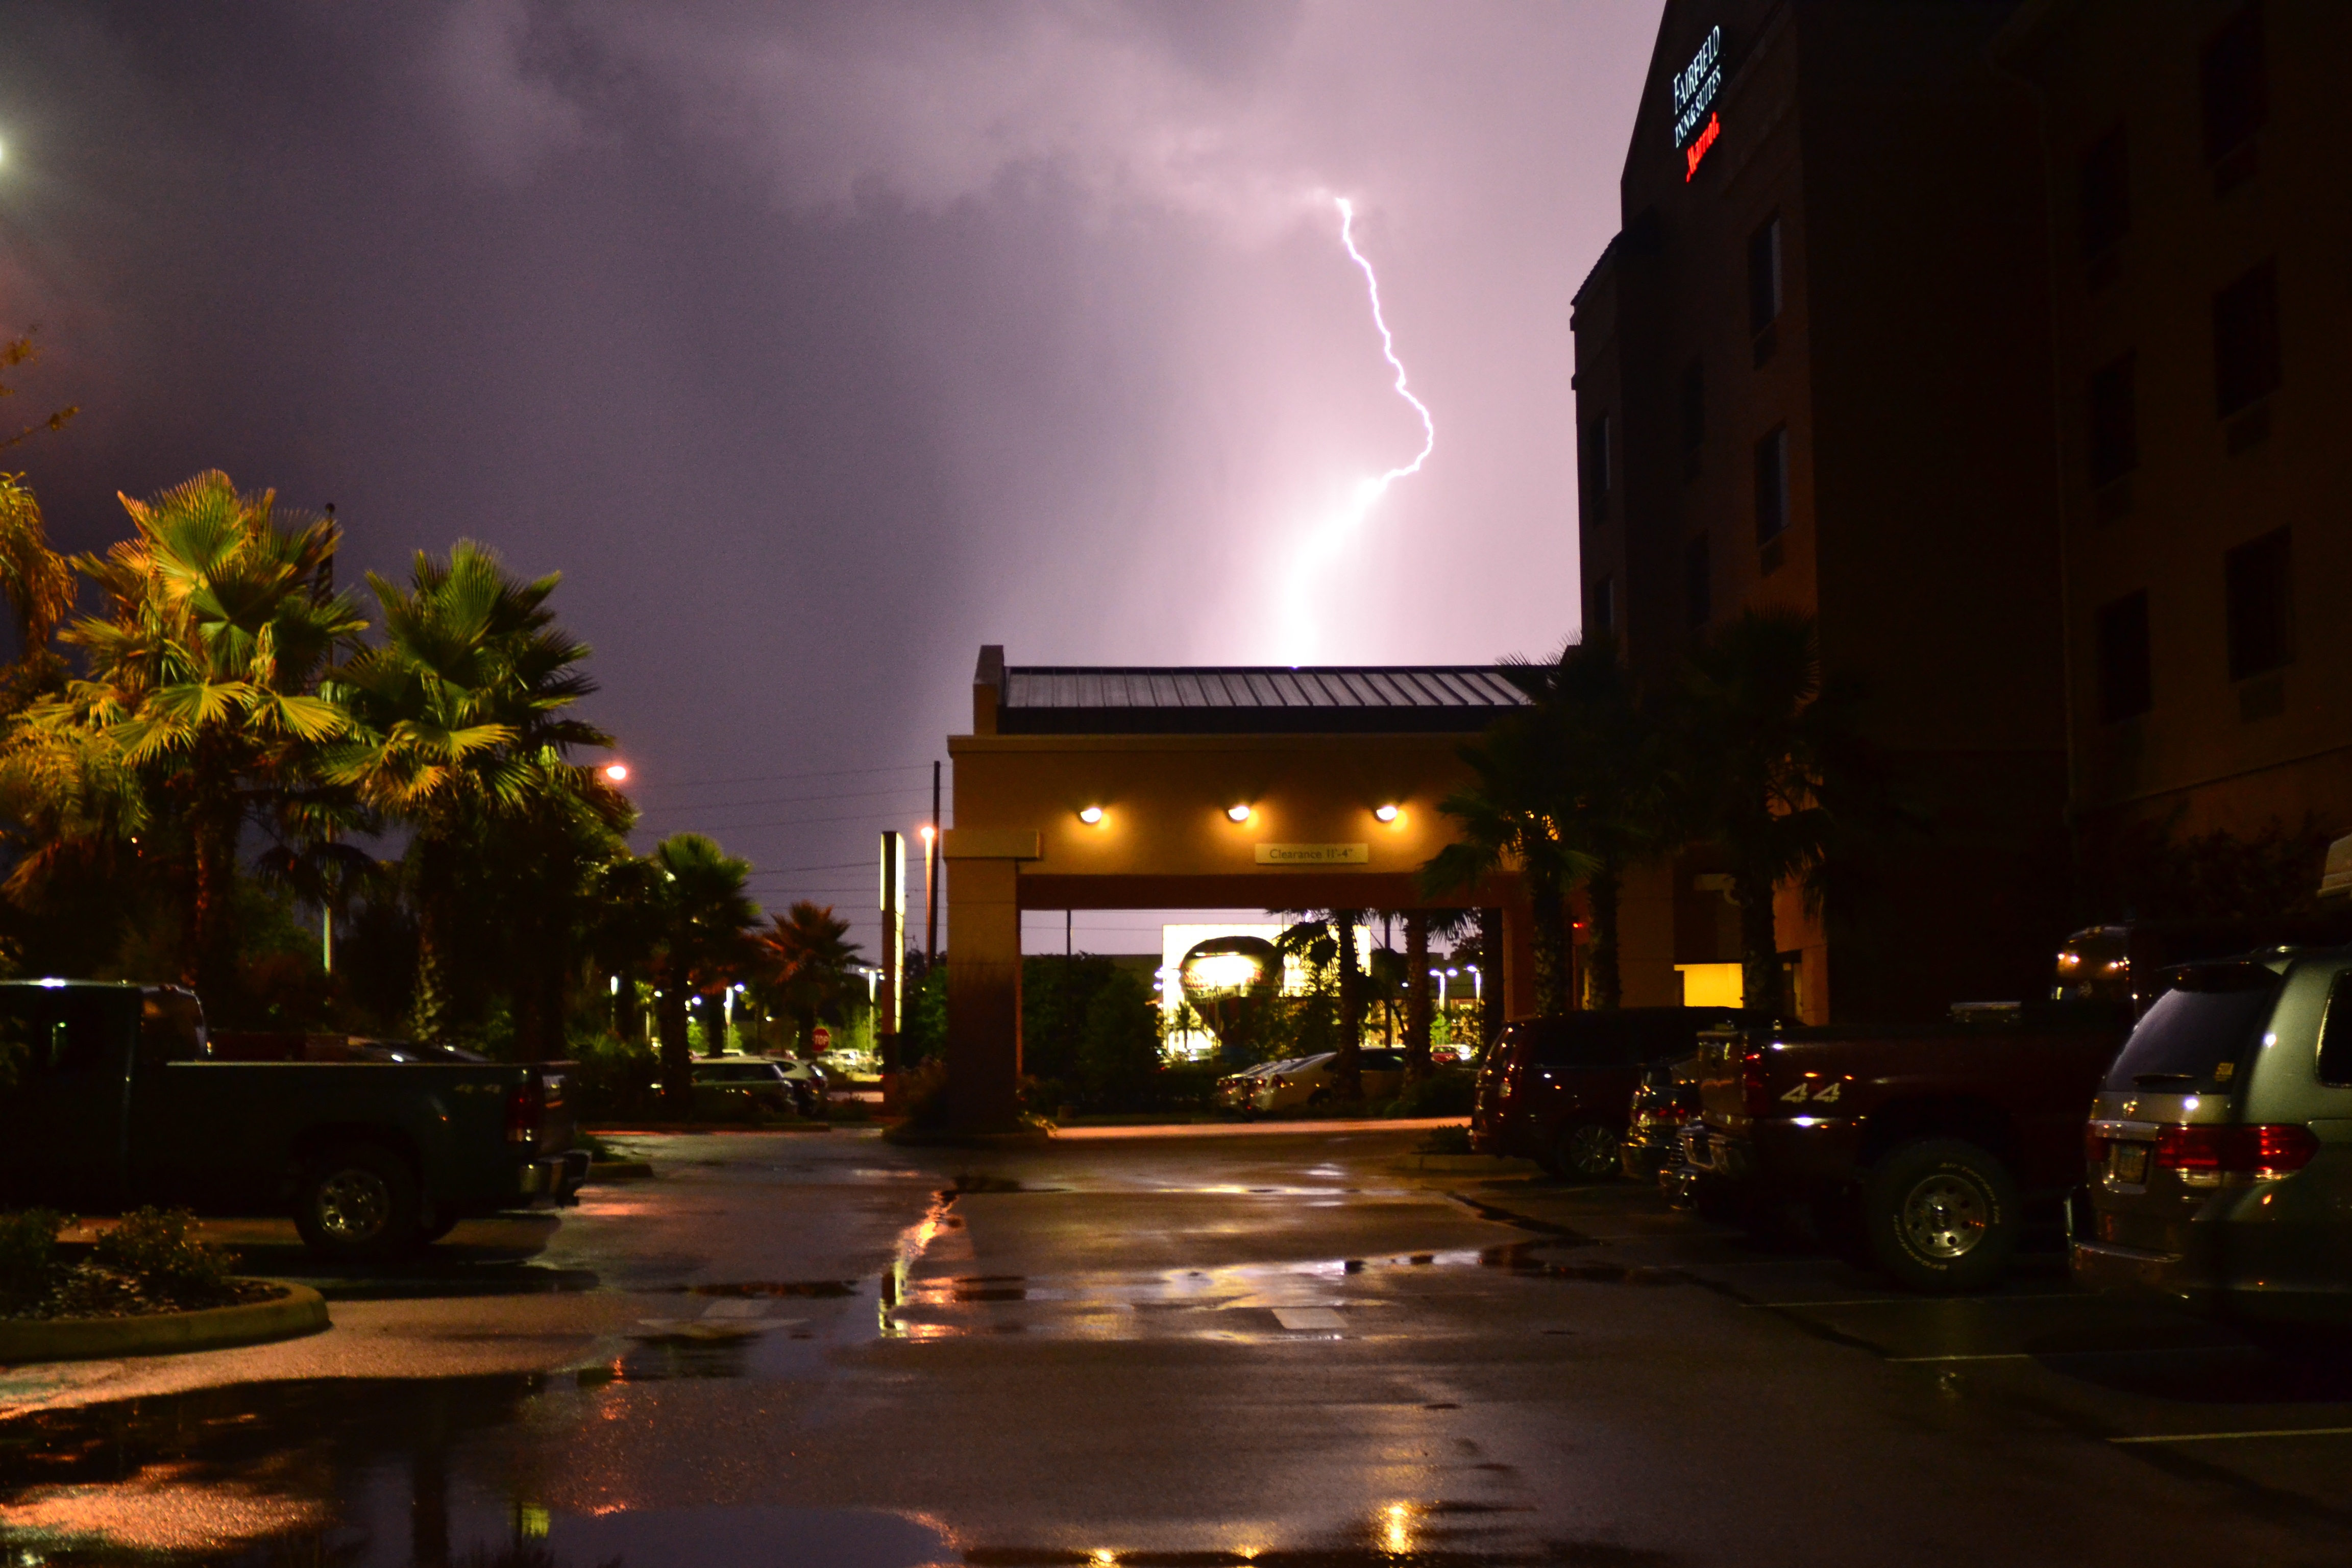
light, road, street, night, cityscape, downtown, dusk, evening, darkness, lighting, urban area